Alfa Romeo 156

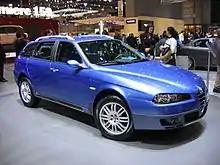
156 Crosswagon Q4

The Crosswagon Q4 was launched in 2004 with a crossover look and enhanced off-road capabilities. The Crosswagon's ride height was raised further compared to the Sportwagon Q4, giving the car better approach and departure angles; at it was taller than a standard 156. Tall-sidewall all-season tyres on 17 inch wheels were standard. The only available engine was 1.9 M-Jet diesel rated at . The Crosswagon was made to look more like an all-terrain vehicle by unique front and rear bumpers and door sills with steel inserts. After the introduction of the 159 in 2005 the Crosswagon remained in production, and in 2007 it was the last 156 model to be discontinued.